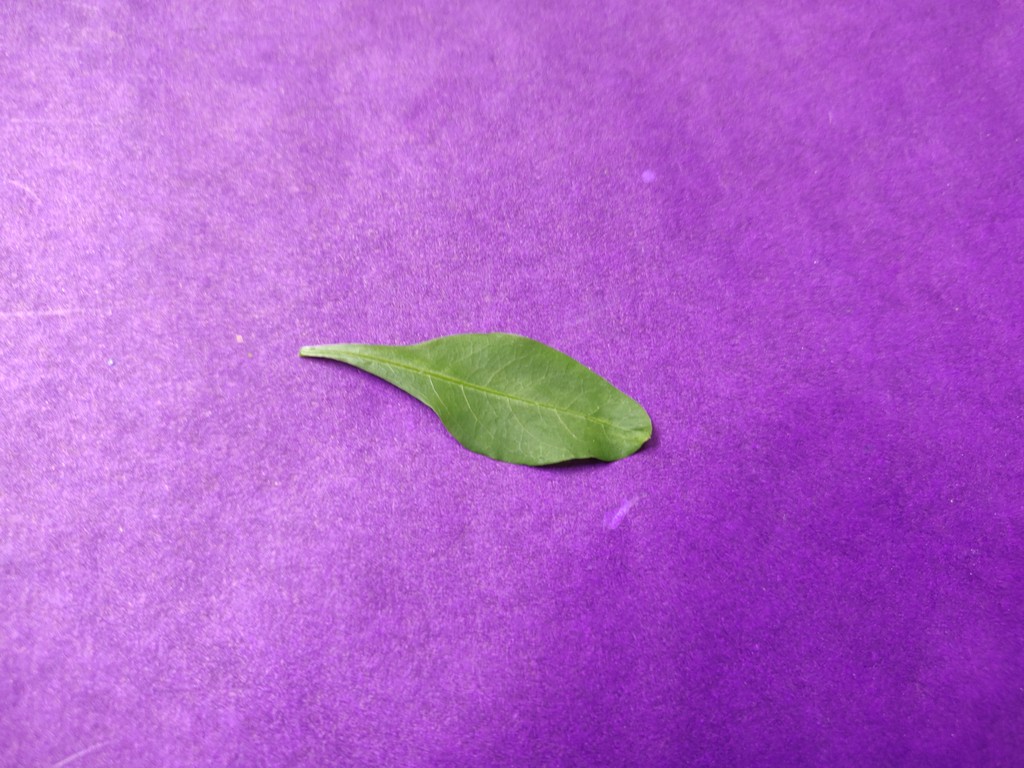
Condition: Healthy
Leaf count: single
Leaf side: front